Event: Nepal Earthquake
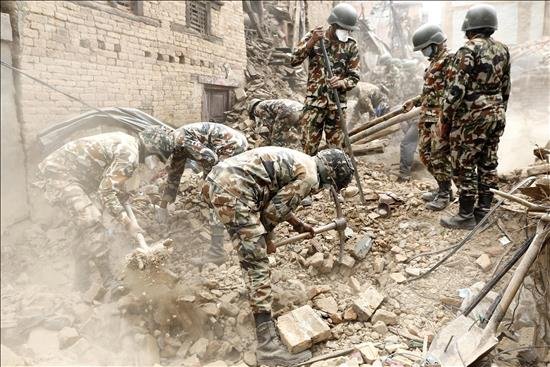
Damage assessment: damage